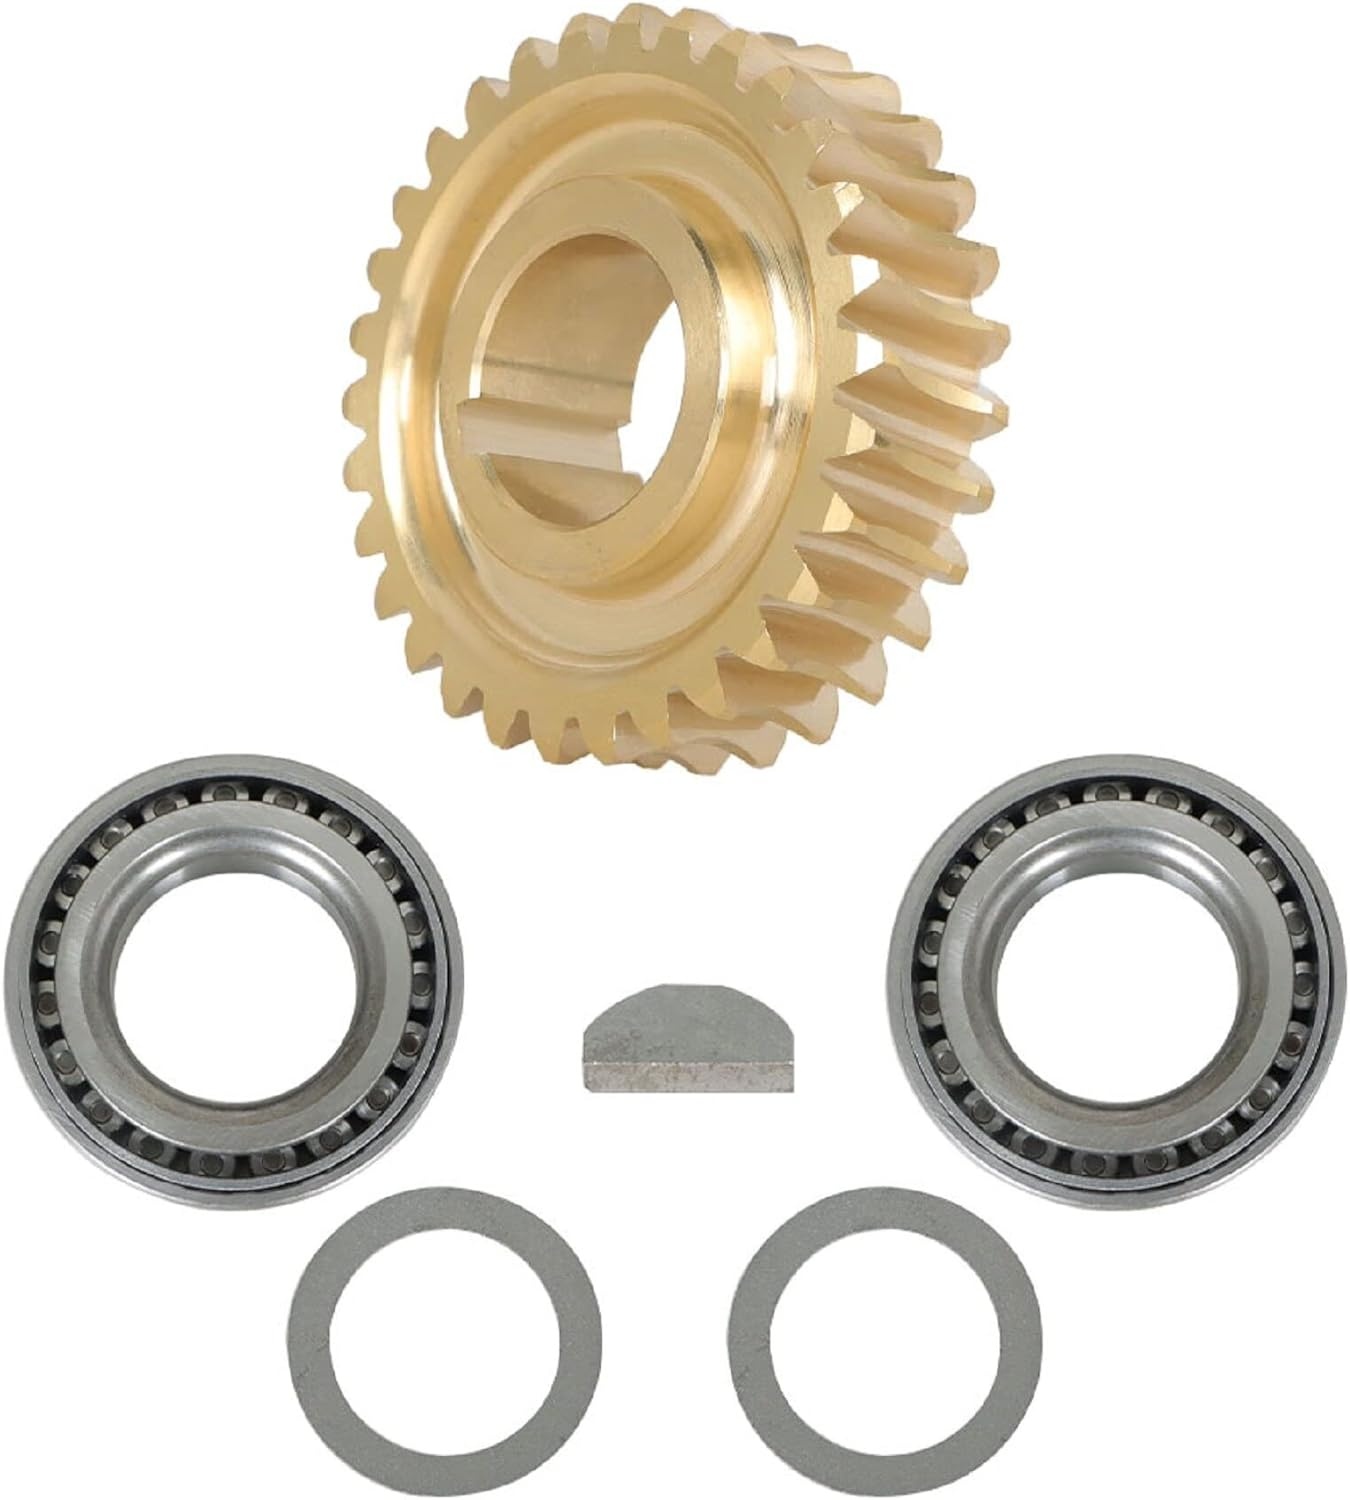
MTD Troy Bilt Tiller Gear Kit Replacement
Looking to keep your MTD Troy Bilt Horse Tiller running smoothly? The munirater Tine Shaft Gear Bearings Races Spacers Key Worm Gear Kit Replacement is here to save the day! This high-quality kit from munirater is designed to provide a perfect fit and reliable performance for your beloved tiller. Crafted with precision and durability in mind, this replacement kit includes everything you need to keep your tiller in top condition. The kit features high-quality components such as bearings, races, spacers, key worm gear, and more, ensuring that your tiller functions seamlessly and efficiently. Say goodbye to worrying about worn-out or malfunctioning parts on your tiller. With the munirater Tine Shaft Gear Bearings Races Spacers Key Worm Gear Kit Replacement, you can rest assured that each component is built to last and deliver optimal performance. Installation is a breeze, thanks to the user-friendly design of the kit. Simply follow the included instructions, and you'll have your tiller up and running in no time. No more waiting around for costly repairs - take matters into your own hands with this convenient replacement kit. Backed by the trusted brand munirater, this kit is a must-have for any MTD Troy Bilt Horse Tiller owner looking to maintain their equipment in top-notch condition. Don't let worn-out parts hold you back - upgrade to the munirater Tine Shaft Gear Bearings Races Spacers Key Worm Gear Kit Replacement and get back to tackling your gardening tasks with ease. Overall, the munirater Tine Shaft Gear Bearings Races Spacers Key Worm Gear Kit Replacement is a reliable solution that offers outstanding value for money. Say goodbye to downtime and hello to enhanced performance with this top-notch replacement kit from munirater. Upgrade your tiller today and experience the difference for yourself!
Brand: GearMustHave
Category: Home & Garden > Lawn & Garden > Outdoor Power Equipment Accessories > Multifunction Outdoor Power Equipment Attachments > Tiller & Cultivator Attachments